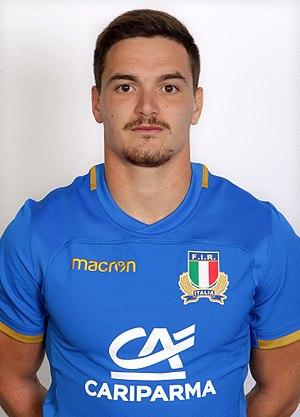
Carlo Canna, né le 25 août 1992 à Benevento, est un joueur international italien de rugby à XV évoluant au poste de demi d'ouverture. Il joue avec la franchise des Zebre en Pro12 ainsi qu'en équipe d'Italie depuis 2015.